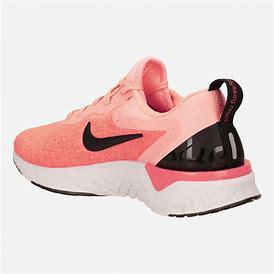
Brand: Nike
Model: Odyssey React